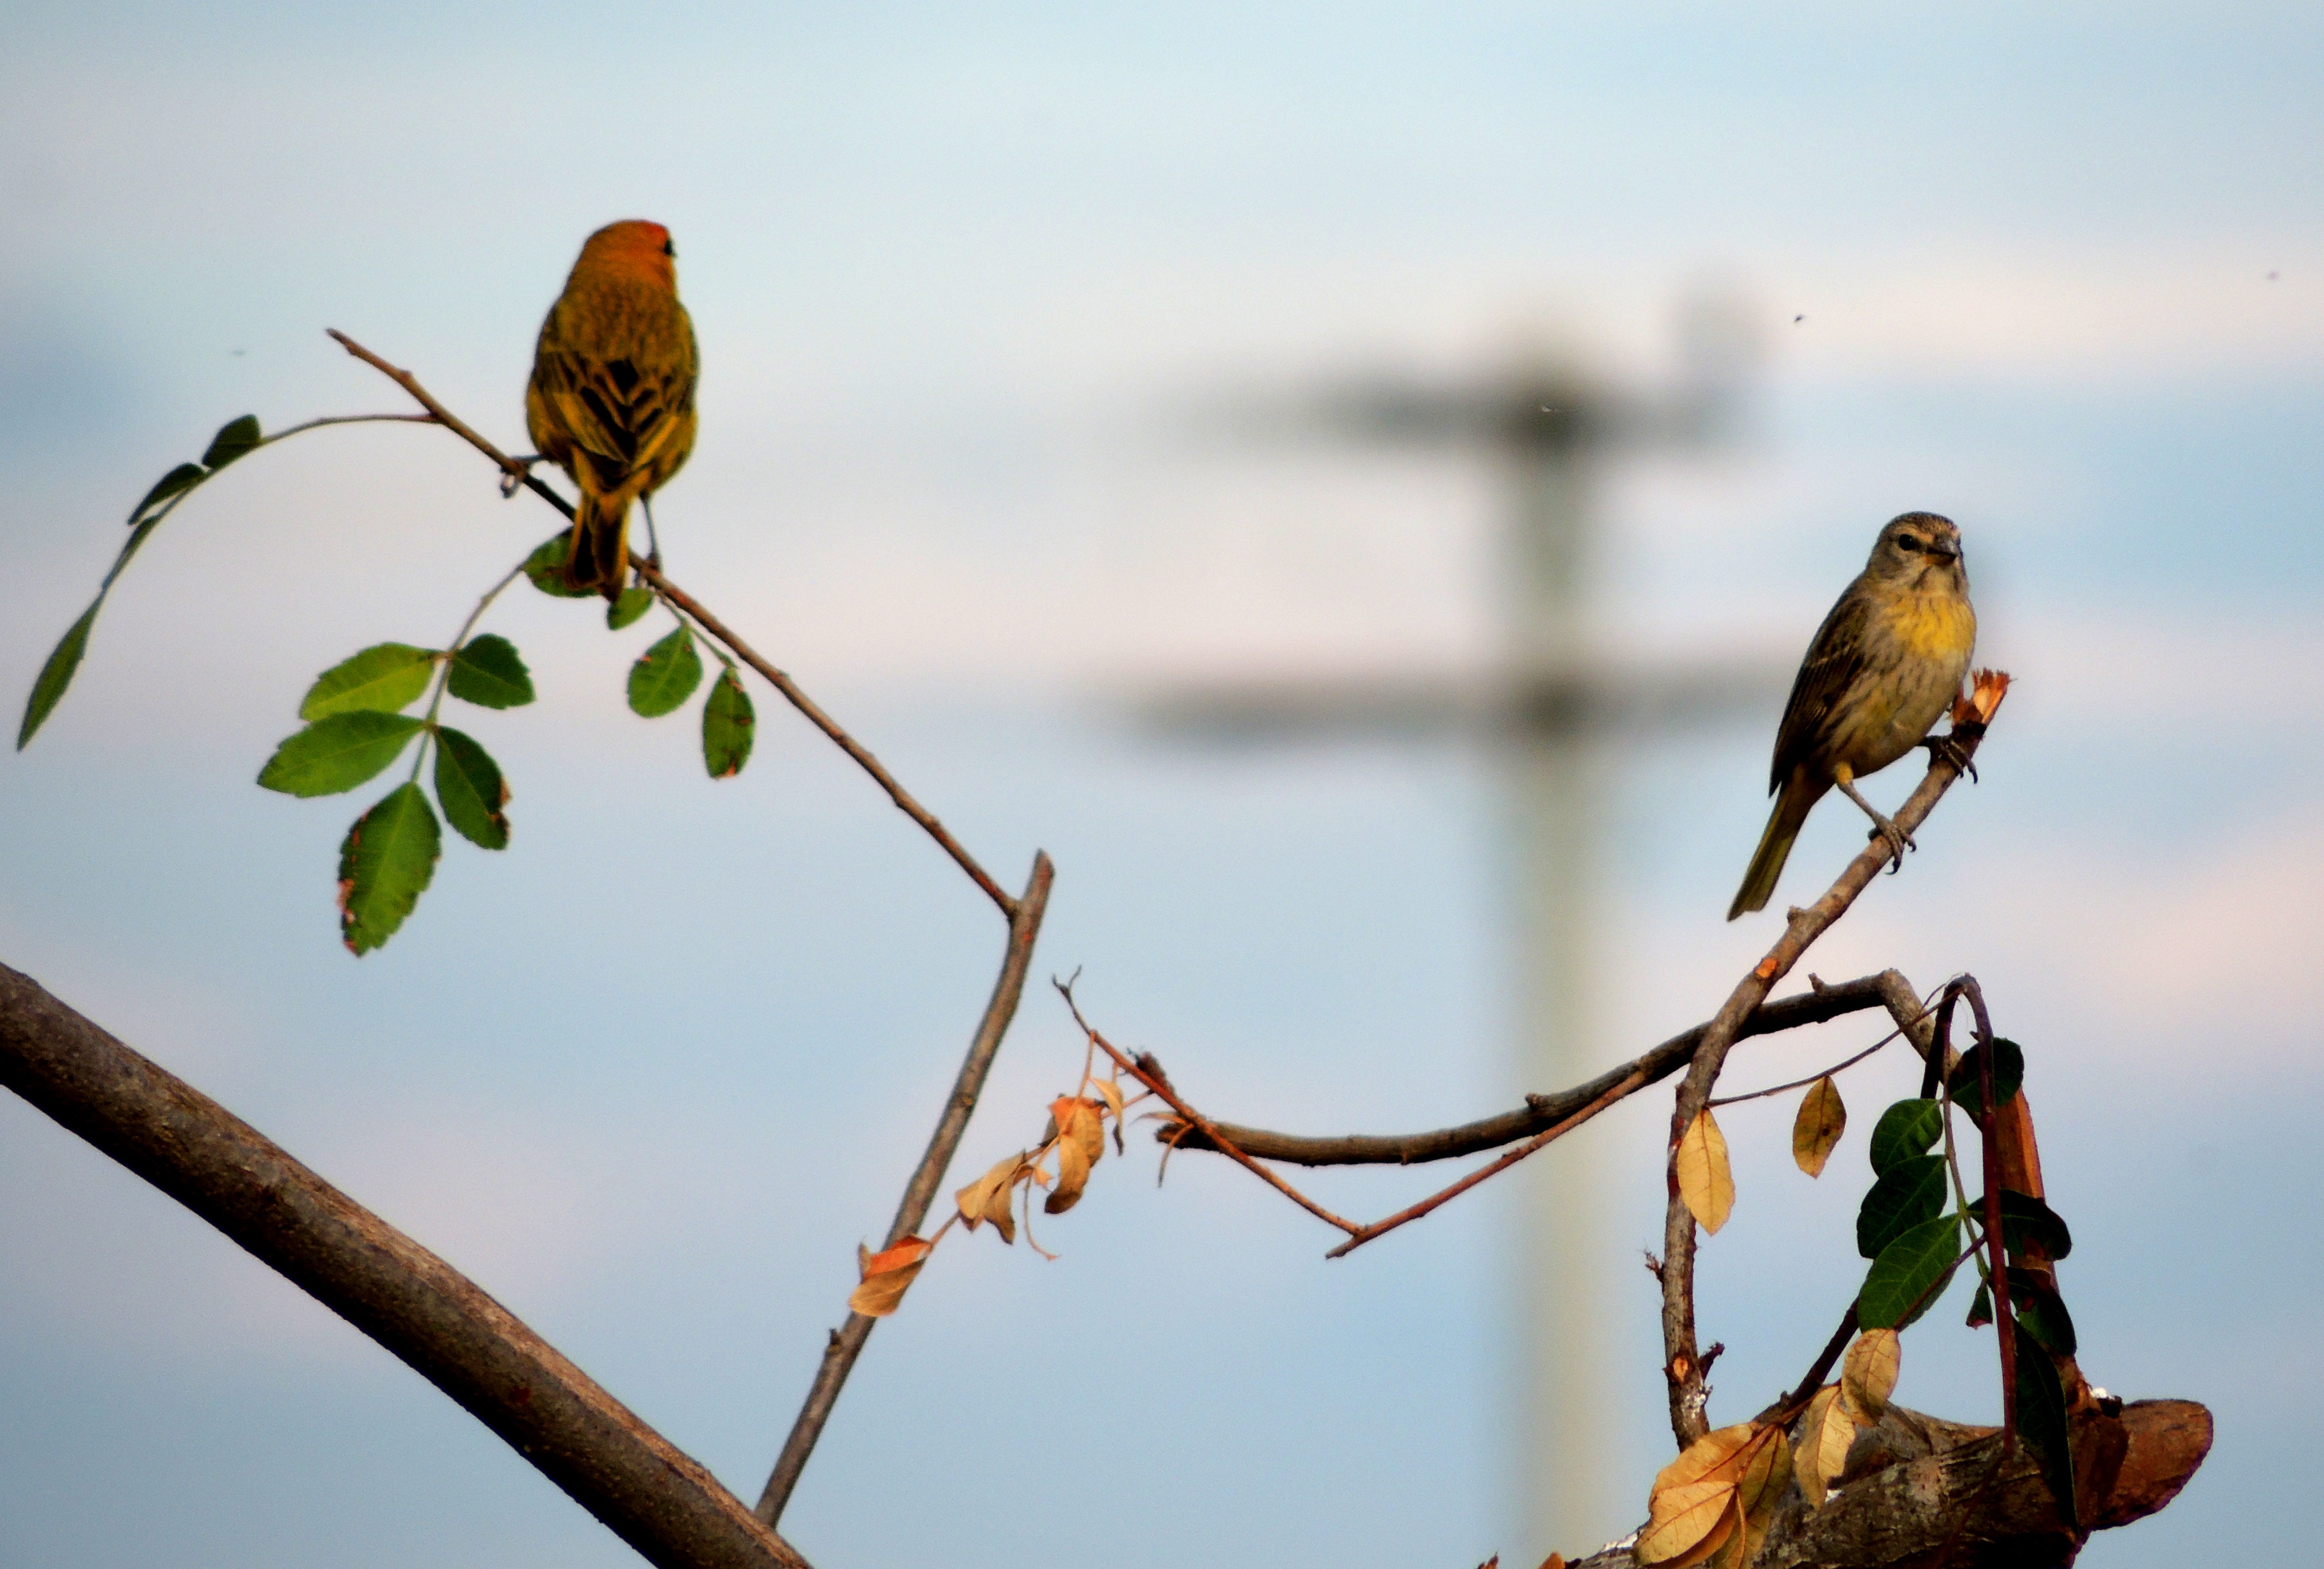
nature, branch, bird, leaf, flower, animal, wildlife, spring, beak, freedom, yellow, fauna, life, ecology, birds, vertebrate, finch, birdie, animal world, paige, old world flycatcher, perching bird